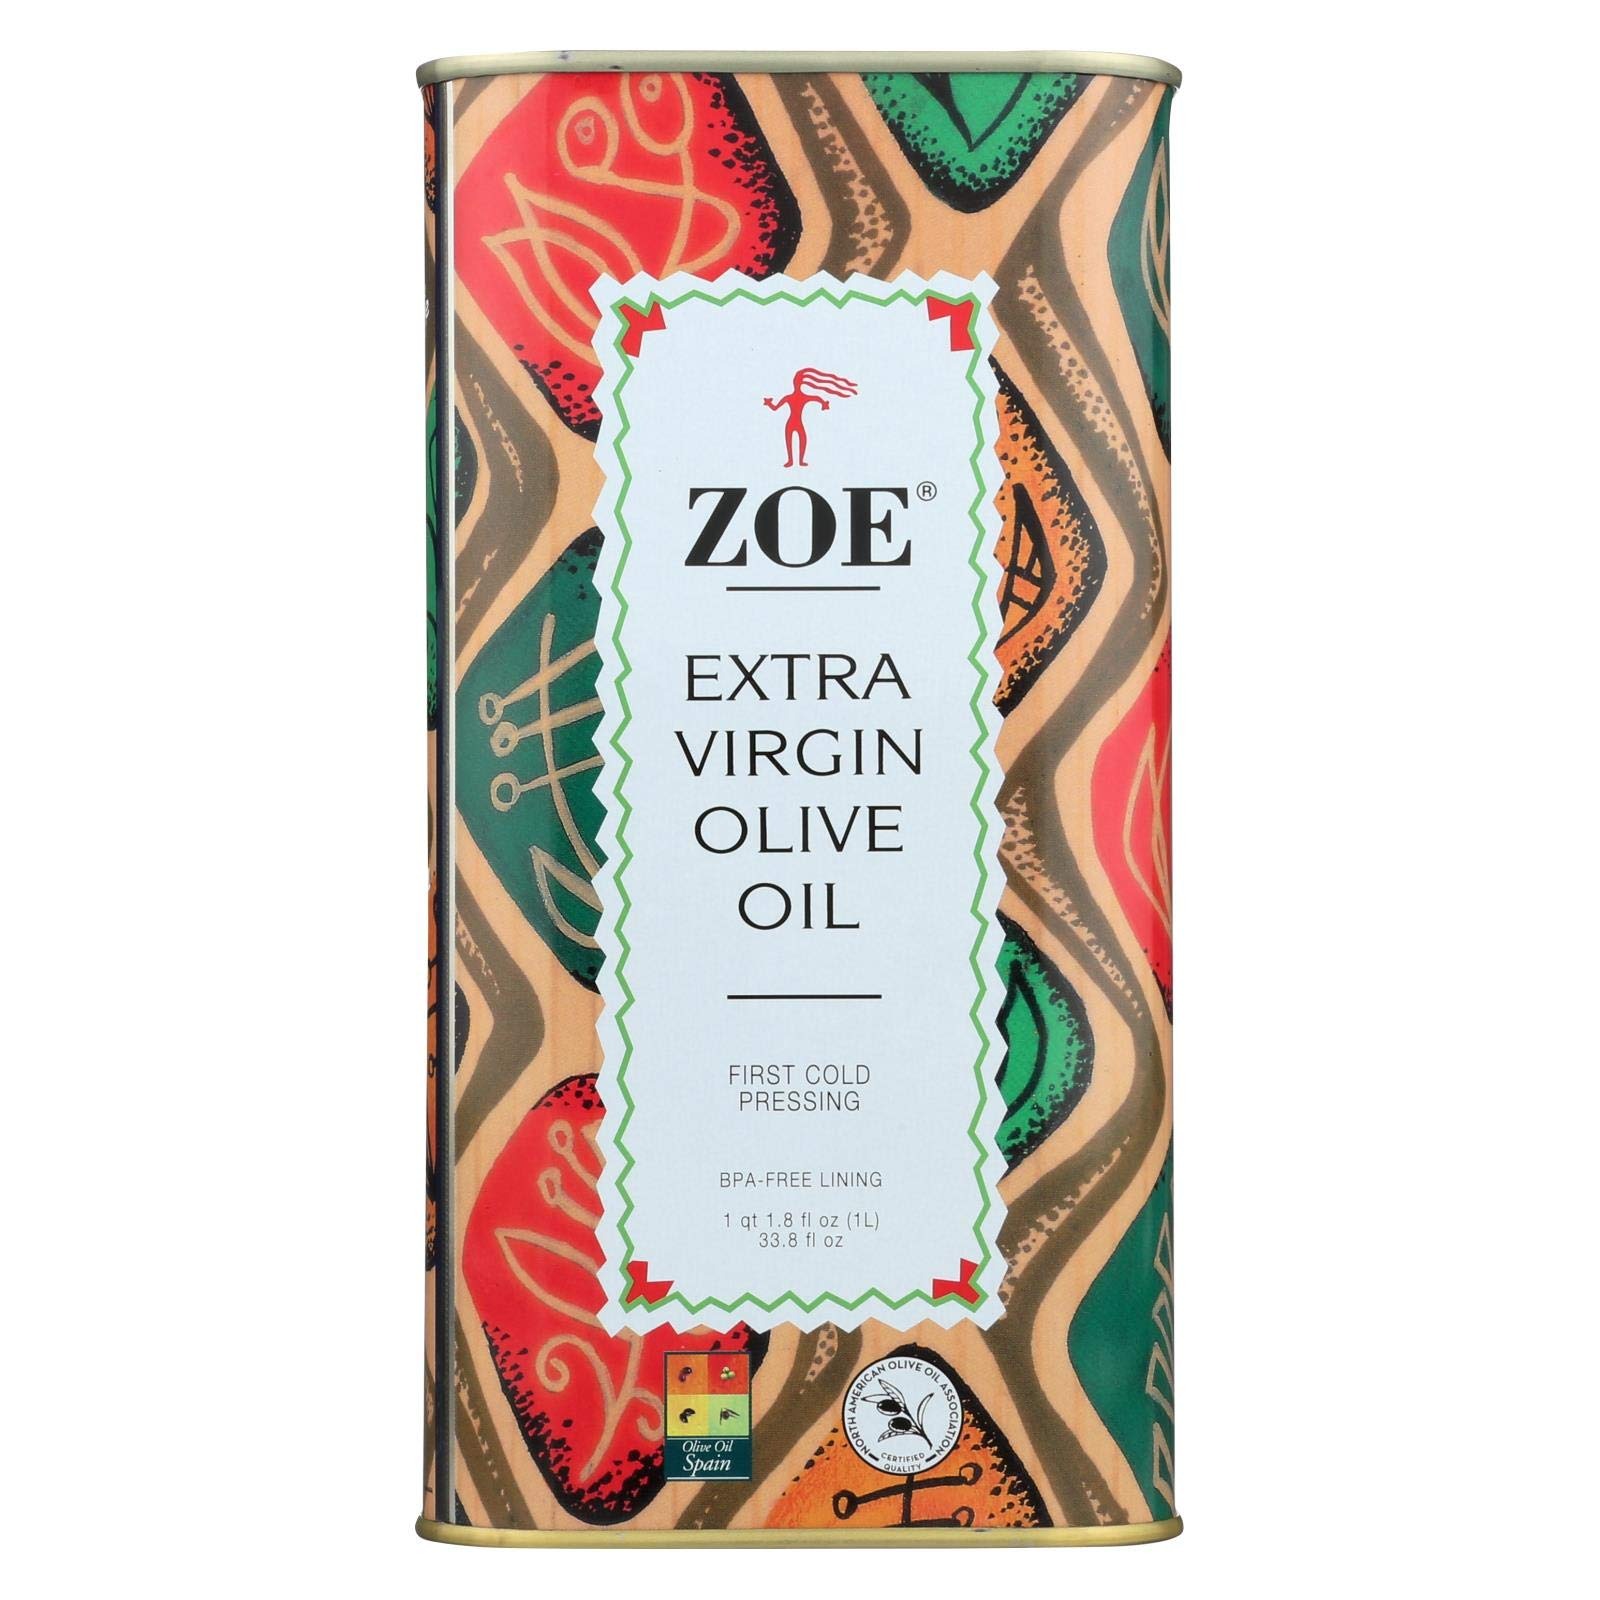
Item Name: Zoe Diva Select Oil Olive Tin
Value: 1.0
Unit: Count

Price: 116.65